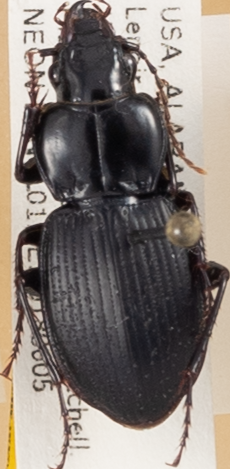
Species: Cyclotrachelus convivus
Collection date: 2018-06-05
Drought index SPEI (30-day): -0.032
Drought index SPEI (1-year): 0.88
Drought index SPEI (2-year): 0.184